Katholieke Radio Omroep

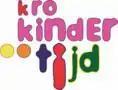
The logo for KRO's children's programming on NPO 1

KRO also has its own children's strands, "KRO " ("KRO children's time") and ' ("Ten plus"), which it transmits during its scheduled slots on Nederland 1. "KRO " also has some programmes available live across the Netherlands via Omroep NL's digital service, Zappelin / Zapp 24. Some of this output can also be viewed outside the Netherlands via ''s "Video Juke Box" service.